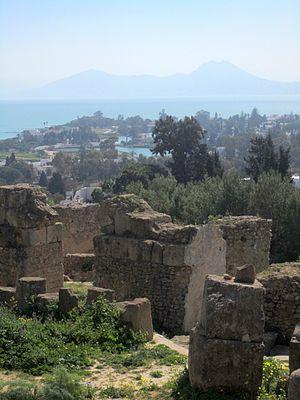
L'inscription édilitaire de Carthage est une inscription lapidaire en langue punique, utilisant l'alphabet phénicien, découverte sur le site archéologique de Carthage dans les années 1960 et conservée au musée national de Carthage.